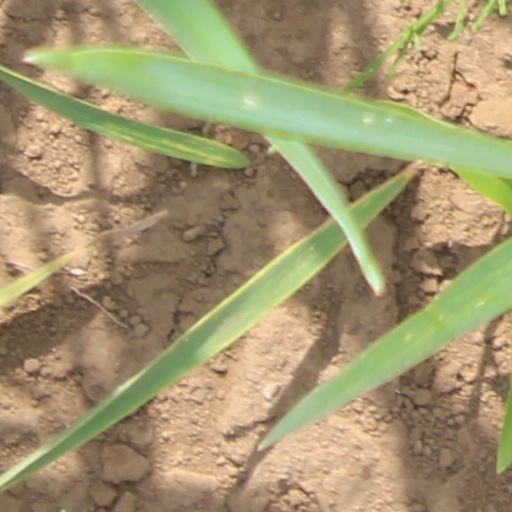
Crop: wheat